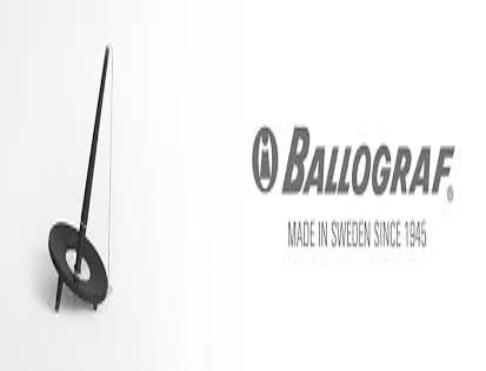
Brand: ballograf
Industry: Necessities